Degtyaryov machine gun

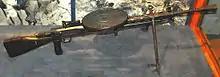
Chinese Type 53 (DPM)

The weapon was fed by flat pan magazines—“platters”—in which cartridges were arranged in a circle with bullets facing the center. This design ensured reliable feeding of rimmed cartridges but had notable drawbacks: large size and weight of the empty magazine, difficulty in transport and reloading, and susceptibility to damage during combat due to deformation. Initial magazines held 49 rounds, later replaced by 47-round ones with improved reliability. The machine gun was issued with three magazines and a metal box for their transport.